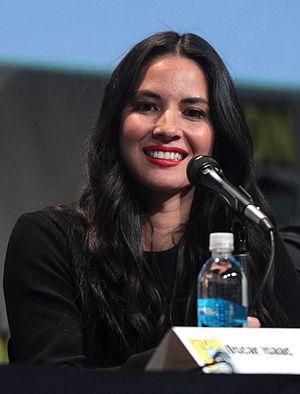
X-Men: Apocalypse est un film de super-héros américain réalisé par Bryan Singer, sorti en 2016. Neuvième film de la série de films X-Men, il fait suite à X-Men: Days of Future Past du même réalisateur.